Shute Octagon House

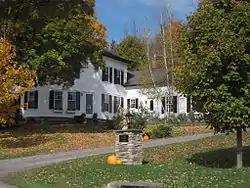
Shute Octagon House, October 2009

The Shute Octagon House is a historic octagon house located on McGuire School Road in Duanesburg, Schenectady County, New York. It was built about 1855 by noted master carpenter Alexander Delos "Boss" Jones. It is a 2-story, clapboard-sided farmhouse with a -story wing in the Greek Revival style. It features innovative stacked plank construction, a low-pitched polygonal roof surmounted by a widow's walk, a full entablature circling the structure. A 1-story porch with porte cochere was added about 1906. Also on the property are four contributing barns, a shed, and a smokehouse.